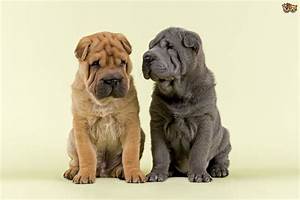
Label: dog